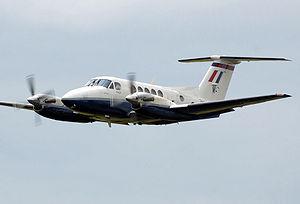
Les Beechcraft King Air sont une famille d'avions bi-turbopropulseurs produits par Beechcraft à partir du Queen Air, dont ils se distinguaient initialement, outre la motorisation, par un fuselage pressurisé. Véritable successeur du Beech 18, le King Air a connu de nombreux développements civils et militaires. Le Beechcraft U-21 Ute est une version hybride, non pressurisée, développée spécifiquement pour l’US Army, les VC-6 et T-44 sont similaires aux Model 90 civils et sous la désignation C-12 Huron on trouve un certain nombre de Model 200 et 350. Les Beech 99 et Beechcraft 1900 sont des avions de transport à vocation commerciale appartenant à la même famille, le Beechcraft 1300 une version du Model B200 adapté au transport régional. Le Model 90 est produit sans interruption depuis 1964.
La Marine royale est la composante navale des Forces armées royales du Maroc. Fondée en 1960 sous le règne de Mohammed V, elle a pour mission de protéger les côtes et la zone économique exclusive de ce pays maritime, ainsi que d'assurer la sécurité du détroit de Gibraltar et la lutte contre la contrebande.
Le Beechcraft 200 est un avion d’affaires, monoplan bimoteur construit par le constructeur Beechcraft depuis 1974.